USS Hawkins

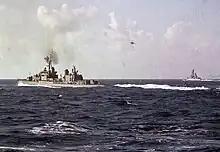
"Hawkins" with a deployed DASH drone, circa 1965

Reclassified DD-873 on 1 April, "Hawkins" completed FRAM late in 1964. Assigned to Destroyer Squadron 24, she operated out of Newport until departing 29 September for duty in the Far East. Steaming via the Panama Canal and the West Coast, she joined the 7th Fleet on 23 November. For the next three months she guarded aircraft carriers in the South China Sea and the Gulf of Tonkin and provided gunfire support for ground troops along the coast of South Vietnam. She departed Subic Bay late in February 1966, steamed via the Suez Canal, and arrived Newport 8 April.